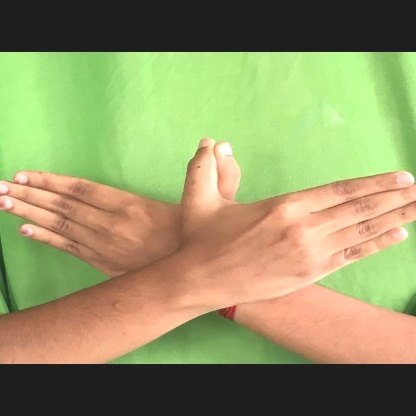
Mudra: Garuda